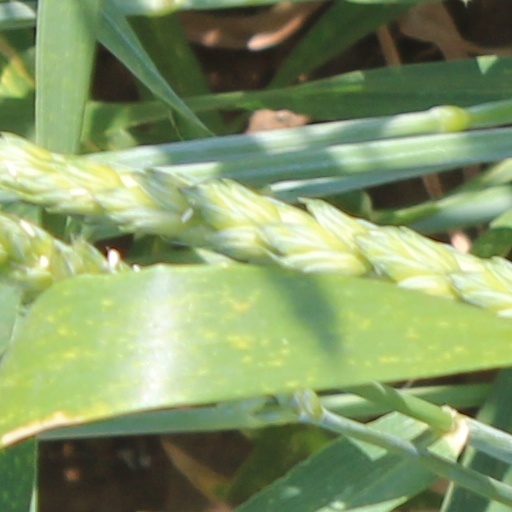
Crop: wheat